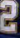
Number: 2